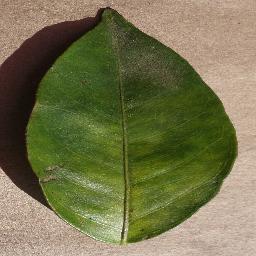
Label: Orange___Haunglongbing_(Citrus_greening)